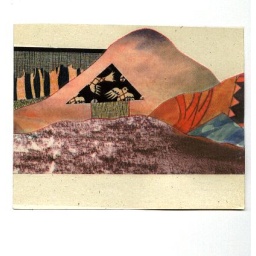
collage. a house beside a mountain